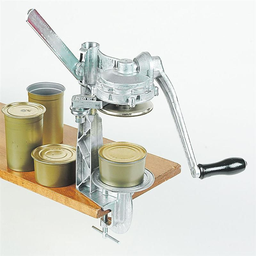
Label: metal